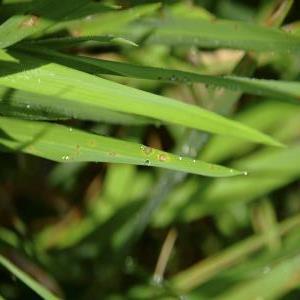
Disease: Blast